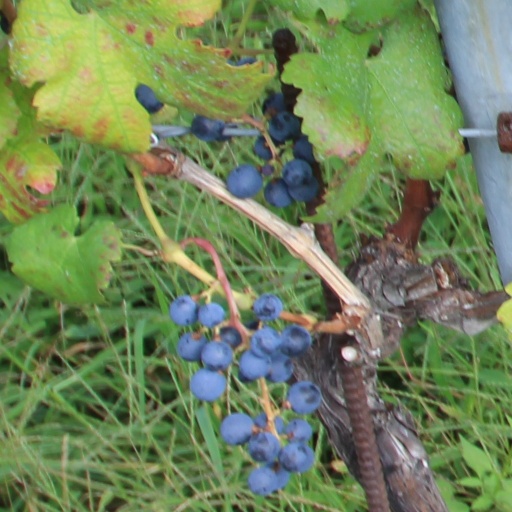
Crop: grape